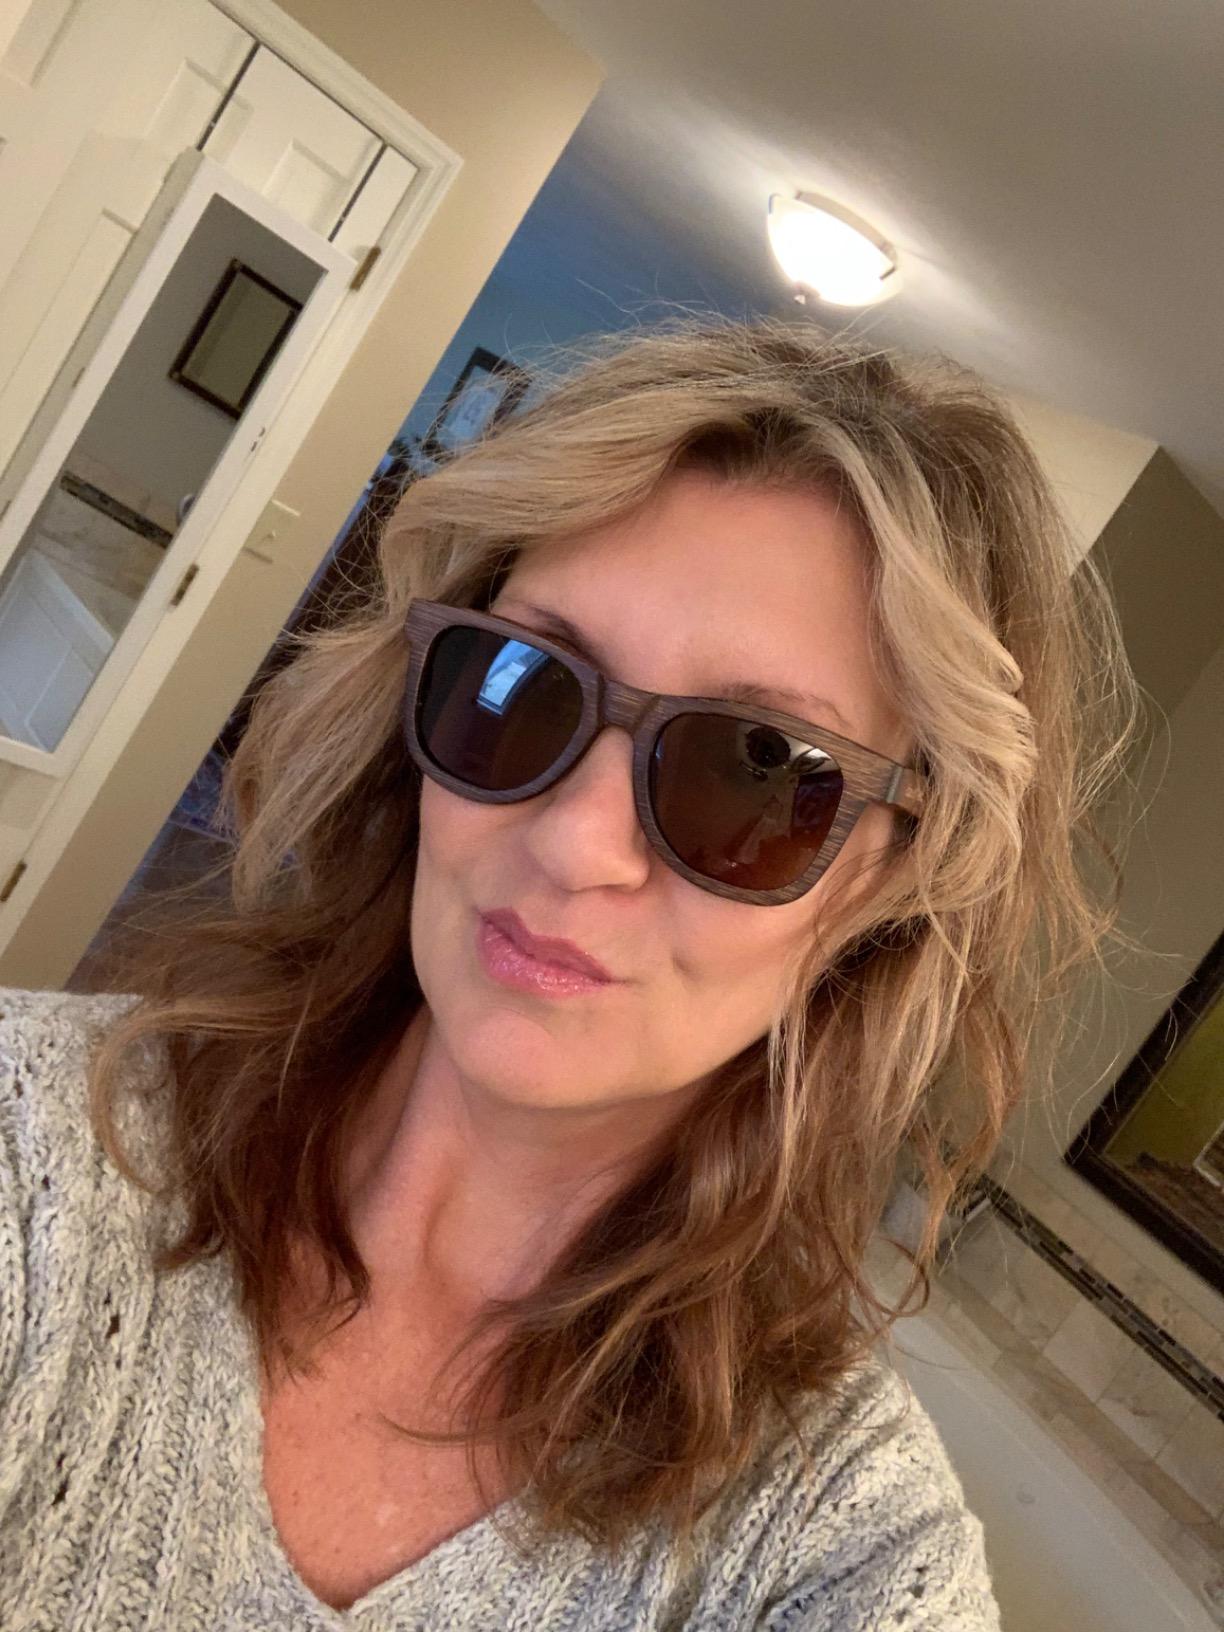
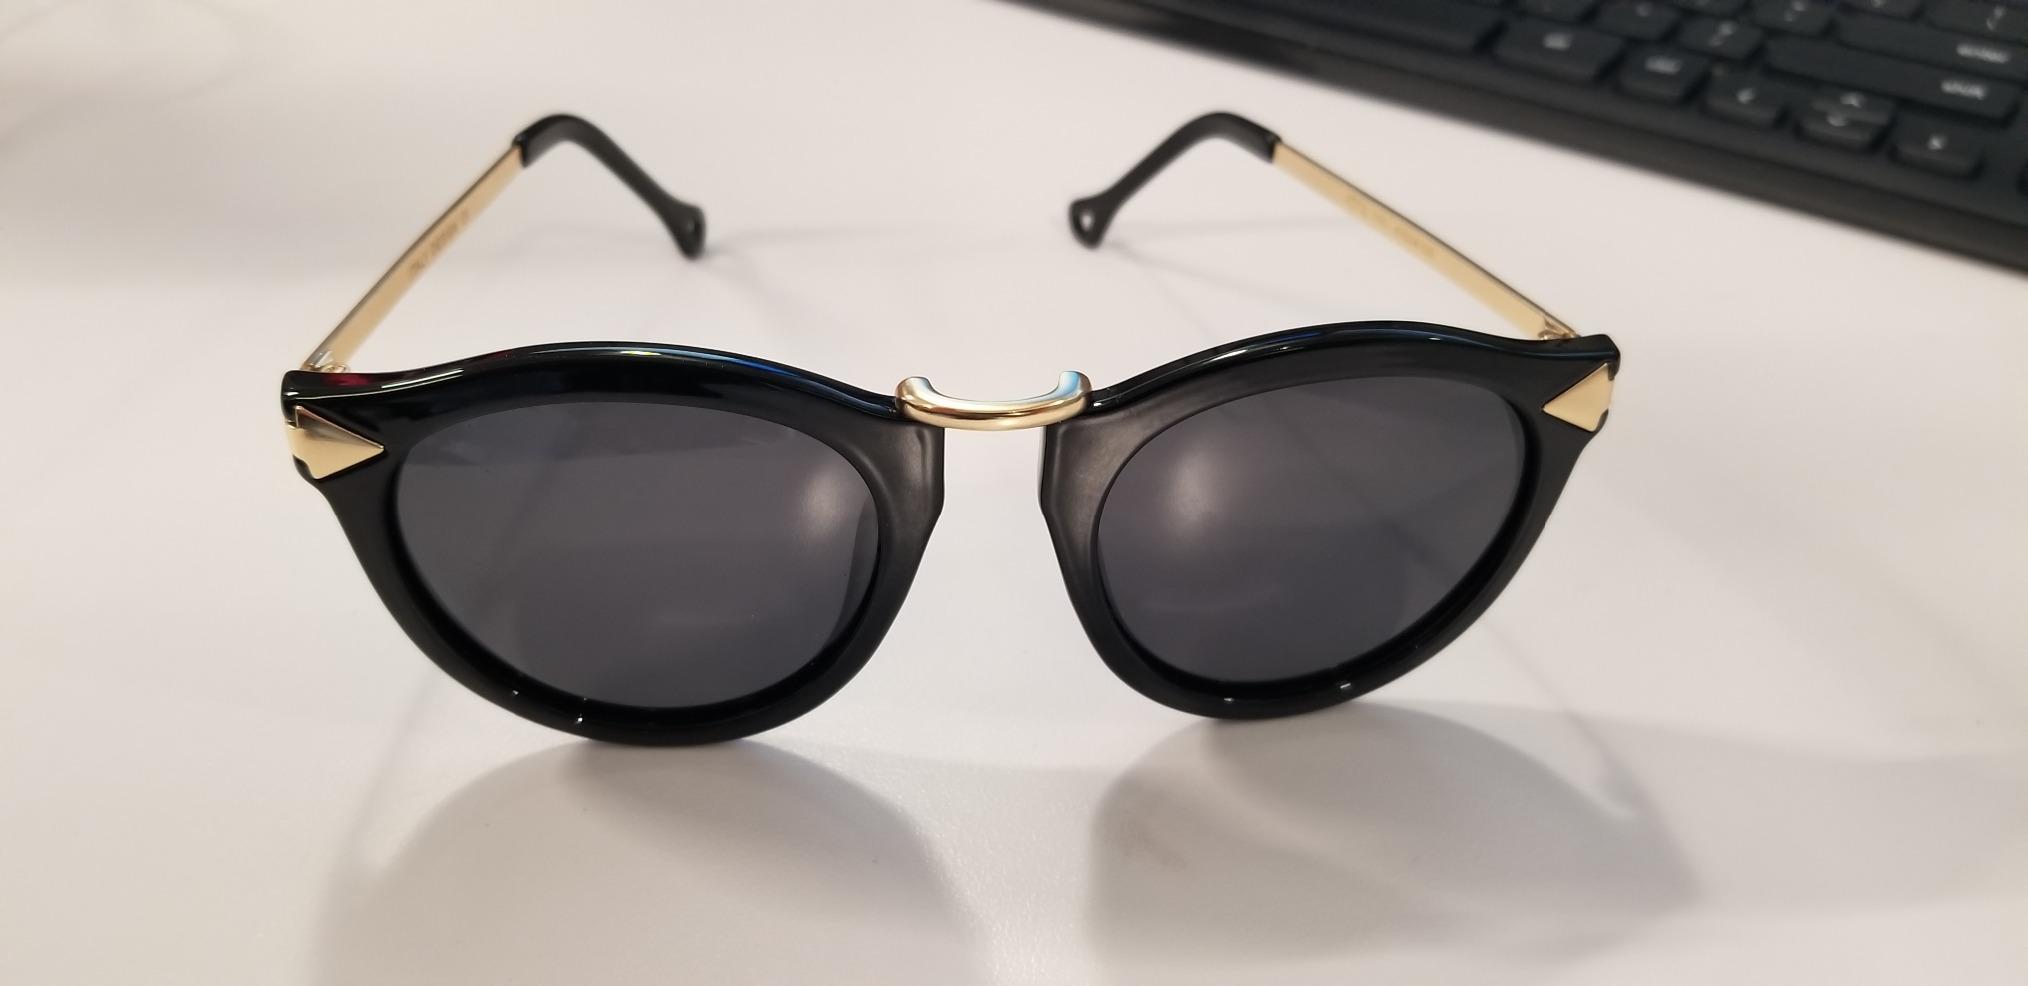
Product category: accessories_sunglasses
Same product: no